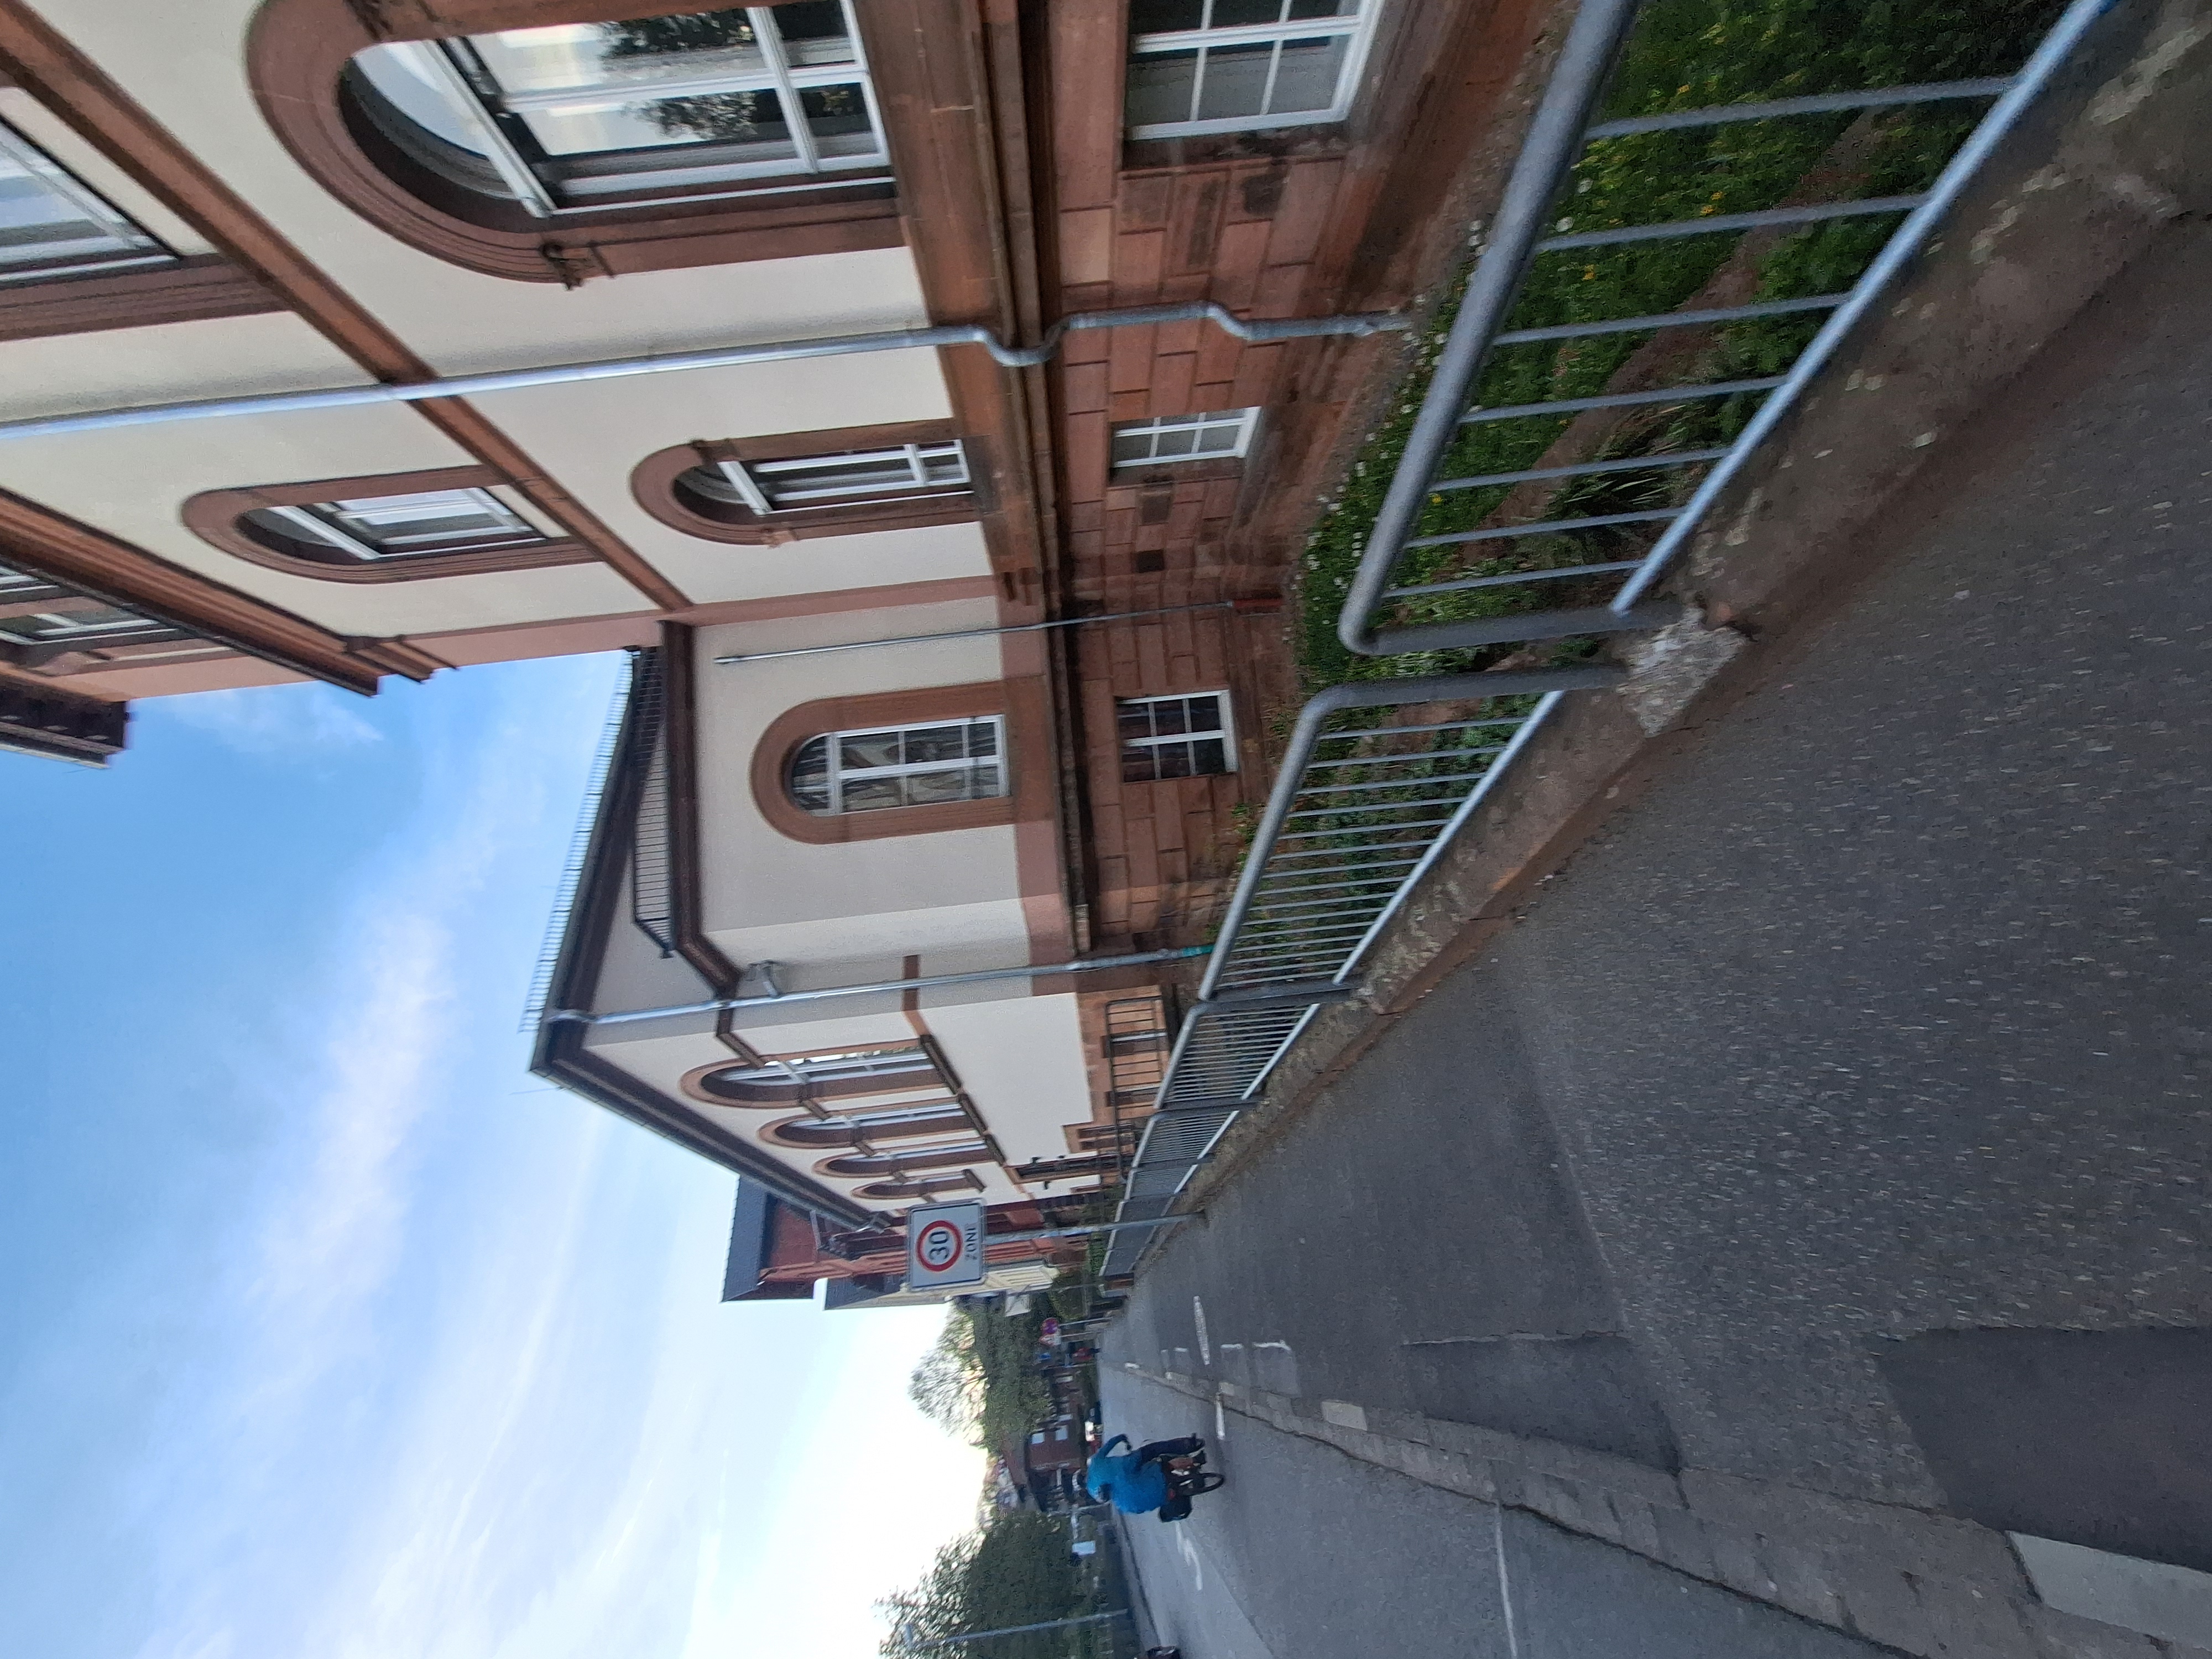
Building: Ketzerbach 63